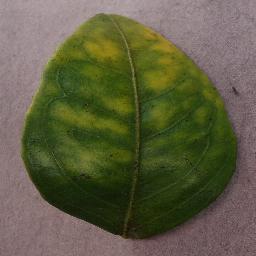
Label: Orange___Haunglongbing_(Citrus_greening)